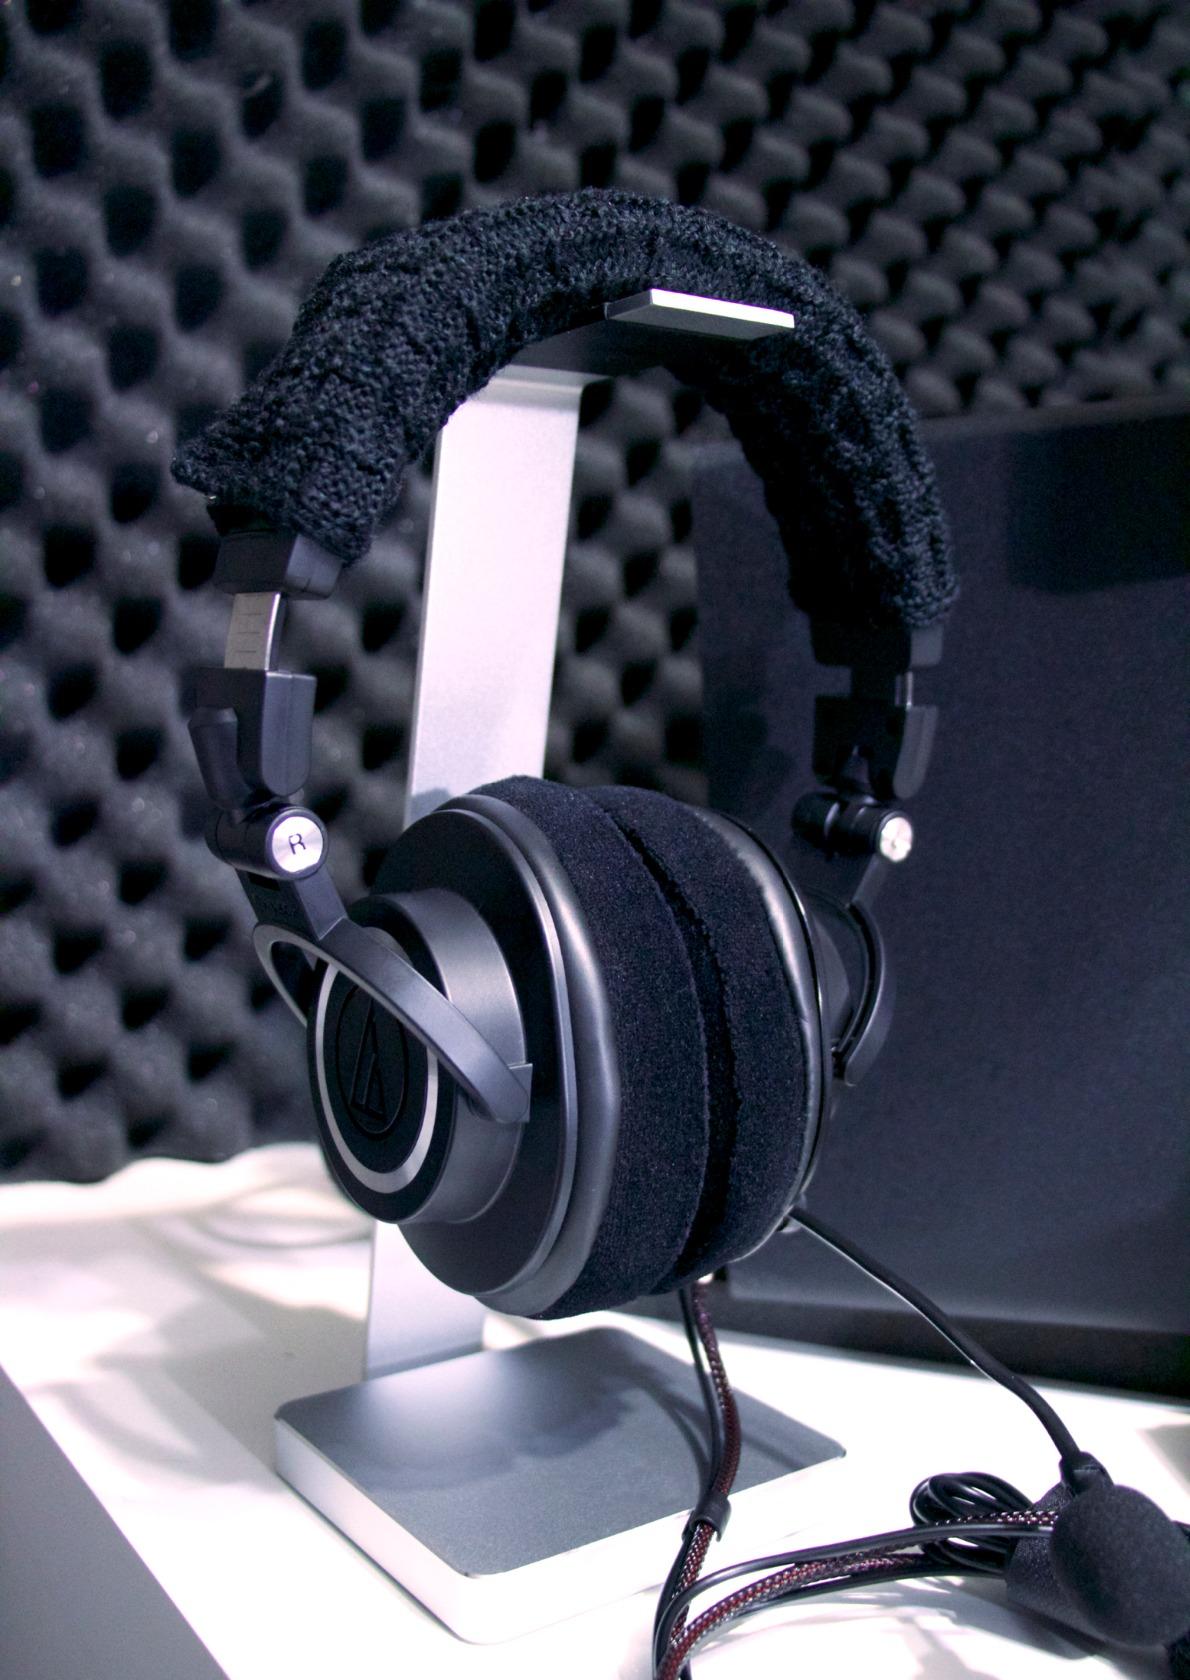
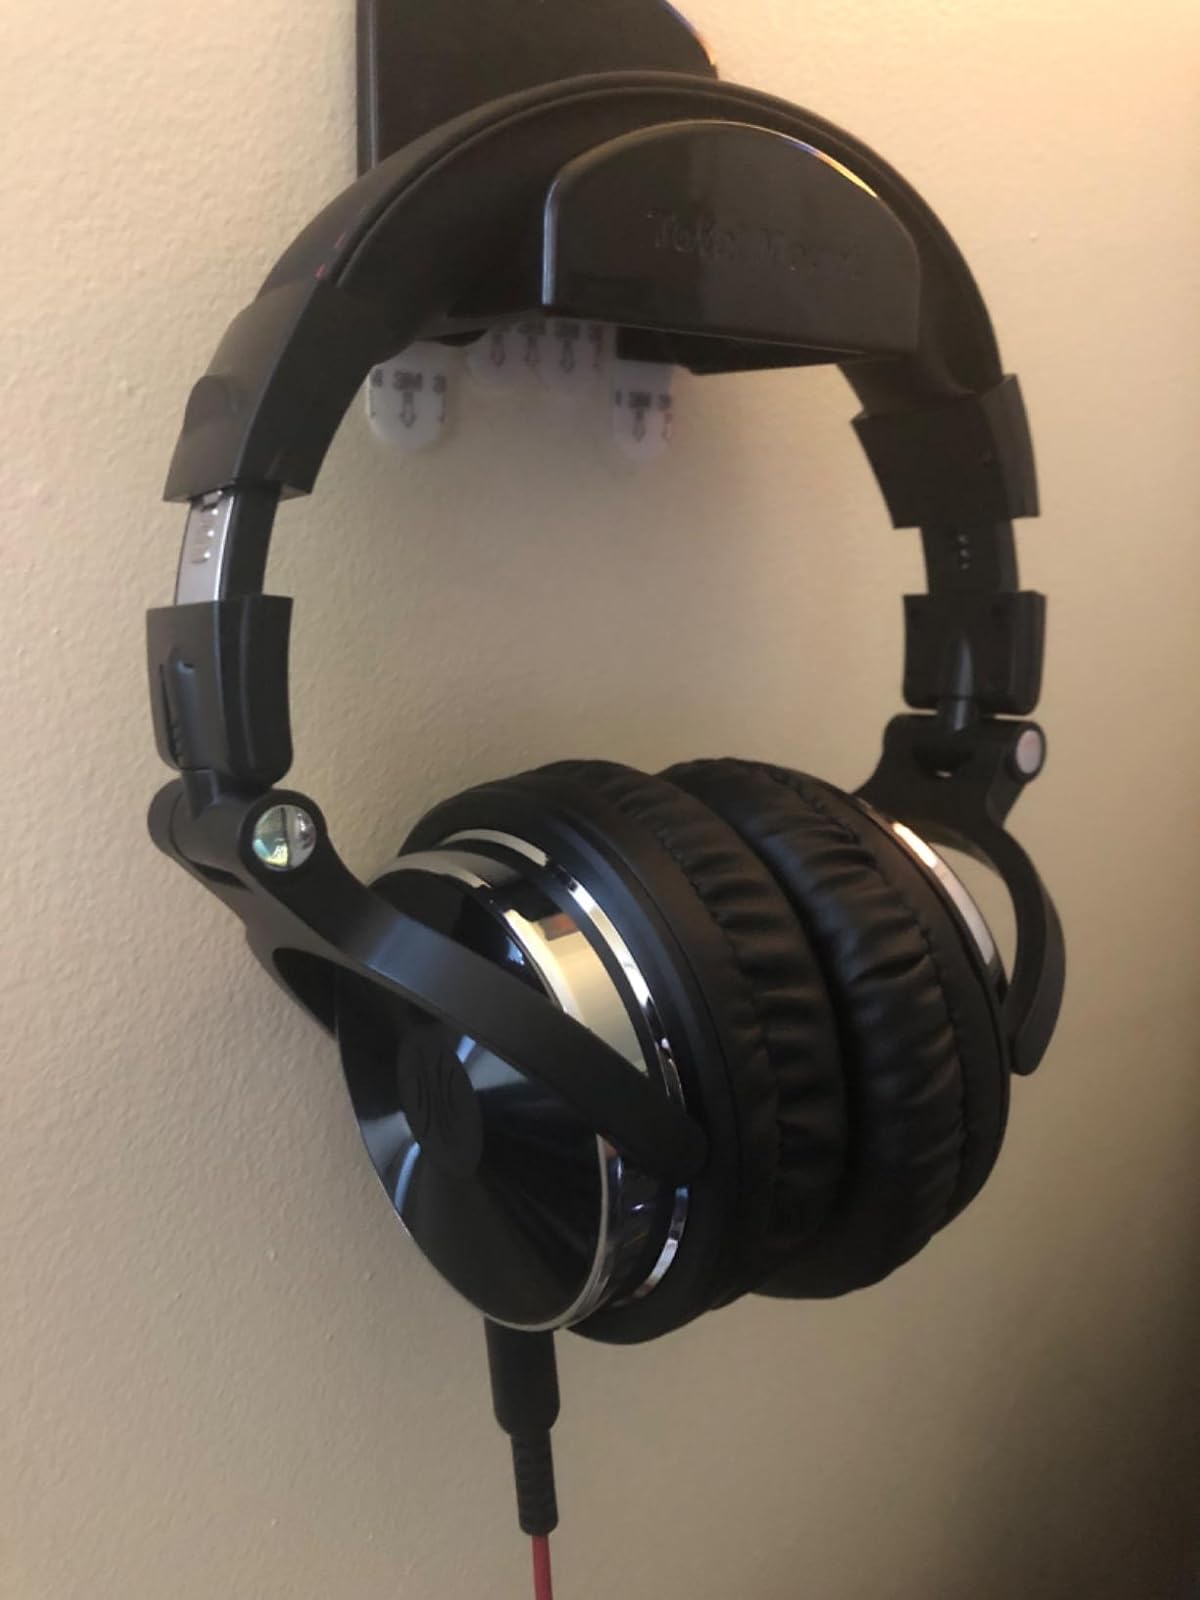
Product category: headphones
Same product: no